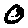
Label: 0